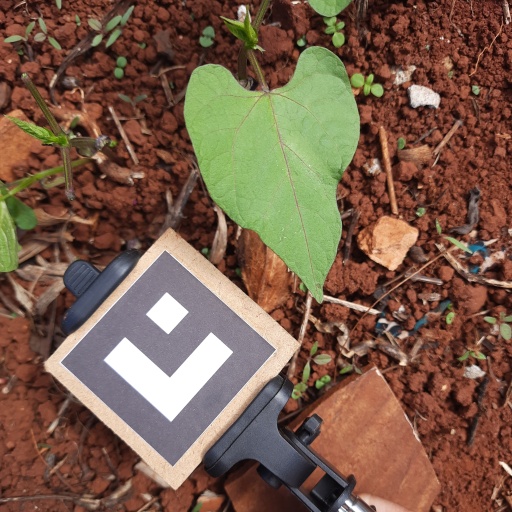
Observations: wavy surface, no eating holes, under sunlight